Skull-face Bookseller Honda-san

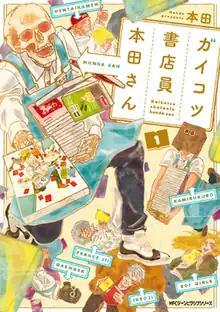
Cover of the first manga volume

is a Japanese comedy manga series by Honda, serialized online via "pixiv Comic" website between August 2015 and March 2019. It was collected in four "tankōbon" volumes by Media Factory. The manga is licensed in North America by Yen Press. An anime television series adaptation by DLE aired from October 8 to December 24, 2018.